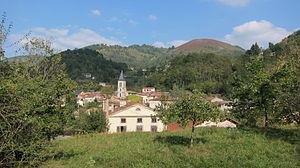
Lacourt (Ariège, France)
Lacourt est une commune française située dans le département de l'Ariège, en région Occitanie et dans l'aire urbaine de Saint-Girons.